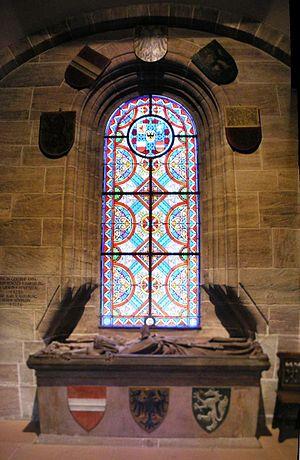
La cathédrale protestante Notre-Dame de Bâle est un bâtiment médiéval reconnu comme l'emblème de la ville suisse. Elle est construite principalement en bloc de grès rose. Les blocs en grès clair correspondent à des phases antérieures de la construction.